He Never Died

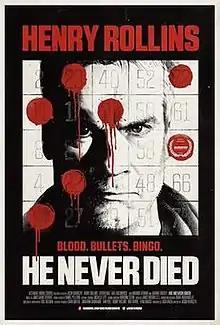

He Never Died is a 2015 Canadian/American horror comedy film that was written and directed by Jason Krawczyk. It had its world premiere on March 17, 2015 at South by Southwest and stars Henry Rollins as Jack, an immortal, cannibalistic loner who has withdrawn from society to protect both himself and others. Plans were announced to create a direct sequel and miniseries expansion following the character Jack. The script for this was later rewritten to create the 2019 film "She Never Died".